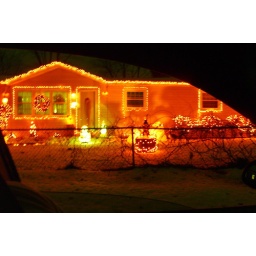
This house was done in mostly red lights, believe it or not. I used a flash.